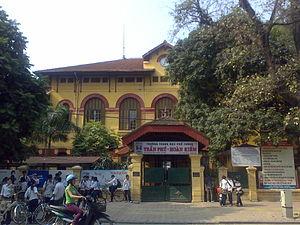
Lycée Albert Sarraut Tiếng Việt: Cổng trường THPT Trần Phú-Hoàn Kiếm, trưa ngày 5/5/2009
Le lycée Albert-Sarraut est un lycée situé à Hanoï qui fut en activité de 1919 à 1965. Dix ans après l'indépendance en 1965, il a été renommé en lycée Tran Phu de l'arrondissement de Ho Hoan Kiem et qui est toujours ouvert aujourd'hui. Le grand lycée est aujourd'hui le siège du parti communiste vietnamien. Les Français en sont partis après l'indépendance en 1955.
Cette Liste des bâtiments historiques d'Hanoï est non exhaustive et répertorie les plus anciens bâtiments du centre d'Hanoï construits avant l'indépendance en 1945.